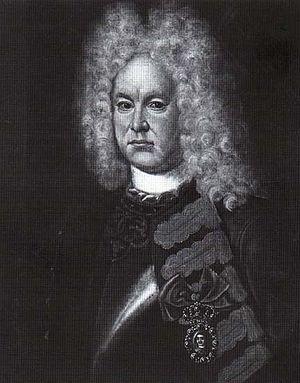
Christian Felix Bauer est un général au service de la Russie, né dans le Holstein vers 1667, mort vers 1717.